Moro River campaign

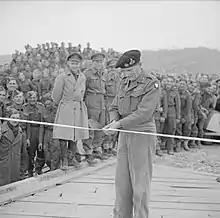
General Montgomery cuts the tape to officially open the Bailey bridge constructed over the Sangro river, 14 December 1943.

To the left of the Canadian division, the Indian 21st Brigade had by 13 December established a solid bridgehead around the "Impossible Bridge". That night, a second 8th Indian Division brigade—the 17th Indian Infantry Brigade—passed through and attacked towards Caldari. The 1st Battalion Royal Fusiliers stormed the village in a wild night's fighting while the 1st Battalion 5th Gurkha Rifles seized Point 198 nearby, holding it against determined counterattacks, including from tanks in the afternoon of 14 December. That evening, 1st Battalion 12th Frontier Force Regiment attacked on the left of the Gurkhas and established positions on the lateral road between Ortona and Orsogna running parallel to the Moro some north of the "Impossible Bridge". On the evening of 15 December, the 1st/5th Battalion Essex Regiment from the Indian Division's 19th Indian Infantry Brigade, which had been held in reserve, was committed on the left flank of the Frontier Force Regiment to advance in the direction of Crecchio and overran a number of German positions. By the end of 16 December, further attacks from the 15th Punjab Regiments 3rd Battalion had secured positions on the lateral road, ensuring that the 8th Indian Division was firmly embedded in the main German defences.